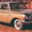
Label: automobile